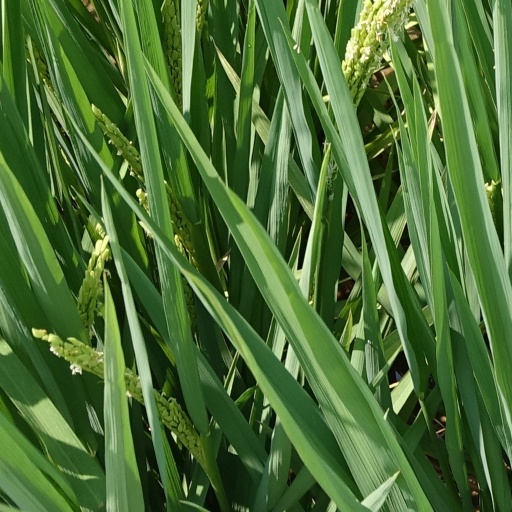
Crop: rice